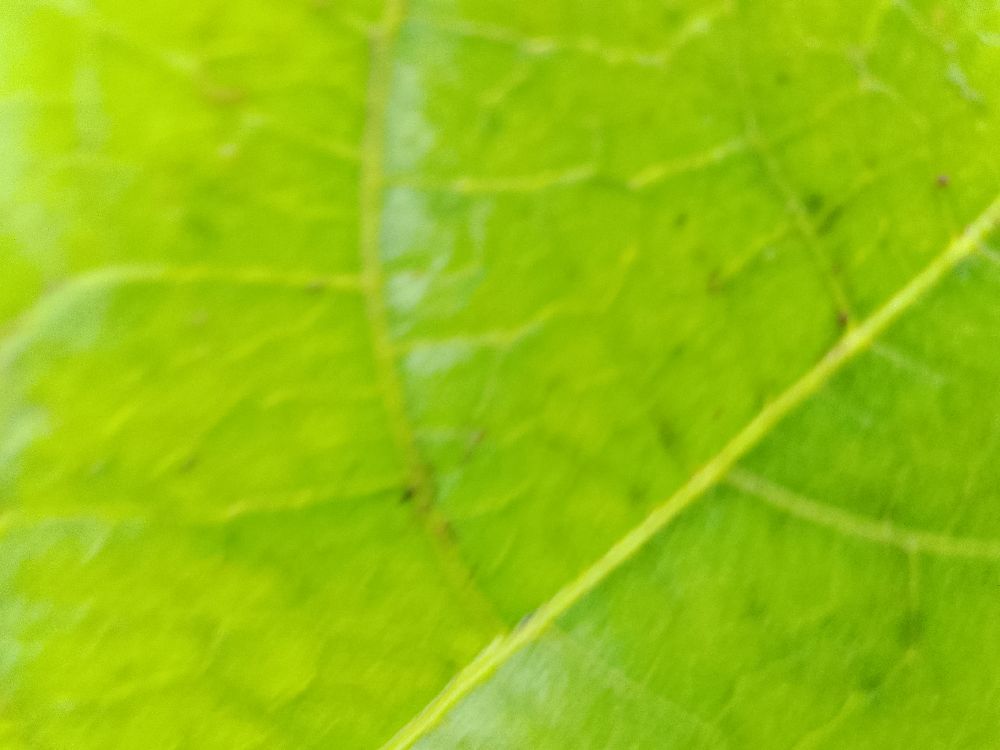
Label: healthy